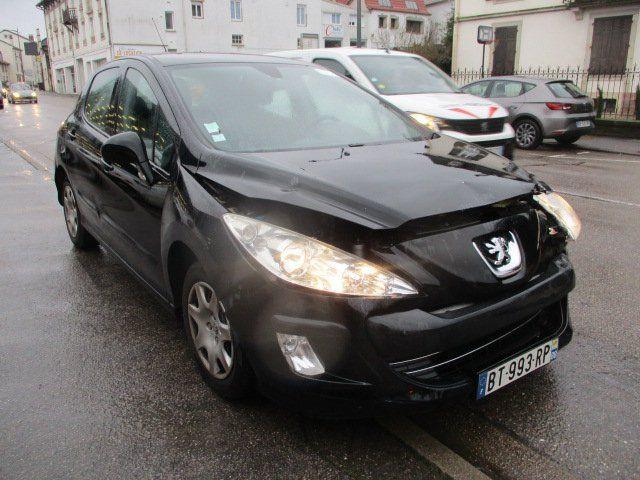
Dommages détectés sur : pare-choc avant, capot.
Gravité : mineur